Renault Scénic

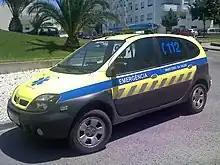
A Renault Scenic RX4 used as a medical vehicle in Portugal

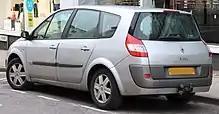
Pre-facelift Renault Grand Scénic

Renault developed a four-wheel drive crossover derivative of the original Scénic, the Scénic RX4, launched in 2000 in both LHD and RHD formats. Featuring a viscous, multi disc central differential designed by Austrian specialists Steyr Daimler Puch, it offered part time four wheel drive. The rear suspension was re-engineered, the suspension was strengthened, the gearbox was redesigned to accommodate the four-wheel drive system, and the engine undercover was thickened and strengthened. The exterior was also changed, featuring plastic cladding around the entire car, a spare wheel on the tailgate, and different wheels from the standard Scénic, using five lug-nuts as opposed to the standard four.